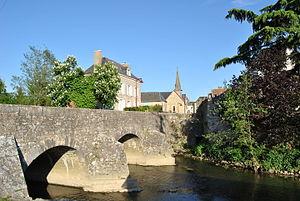
Bernay-en-Champagne est une ancienne commune française, située dans le département de la Sarthe en région Pays de la Loire.